Albert Wesker

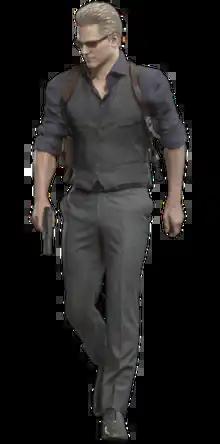
Albert Wesker in "Resident Evil 4" (2023)

is a character in the "Resident Evil" survival horror video game series created by the Japanese company Capcom. He was first introduced in the original "Resident Evil" (1996) as the captain of the Special Tactics and Rescue Service (S.T.A.R.S.) unit of the Raccoon Police Department. Wesker has been one of the series' main antagonists as a member of the pharmaceutical conglomerate Umbrella Corporation, the primary antagonistic faction, manipulating story events behind the scenes. To further his own plans, Wesker betrays his allies, fakes his death, gains superhuman abilities, and works with both Umbrella's mysterious rival company and their successors in the field of biological weapons development until his ultimate defeat by Chris Redfield and Sheva Alomar in "Resident Evil 5" (2009).